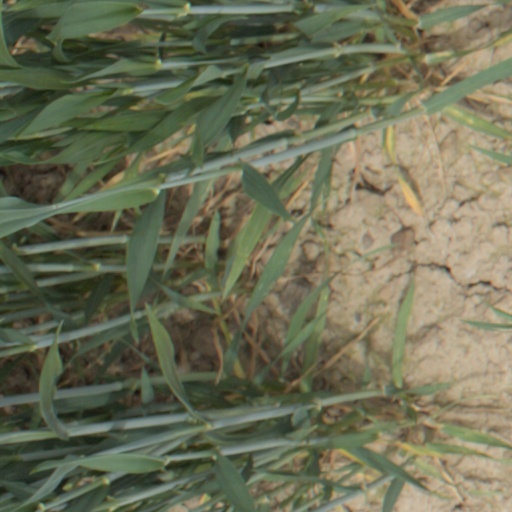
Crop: wheat